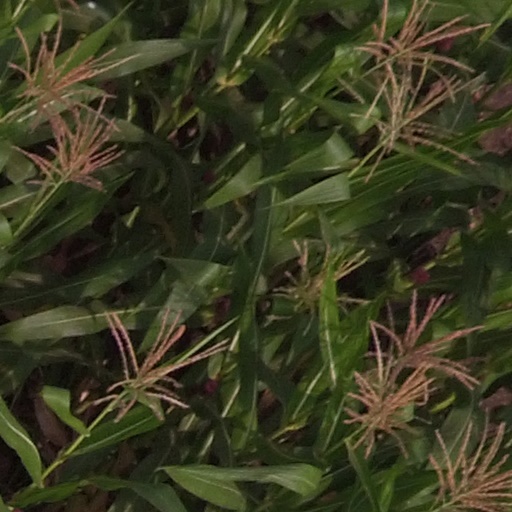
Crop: maize; corn